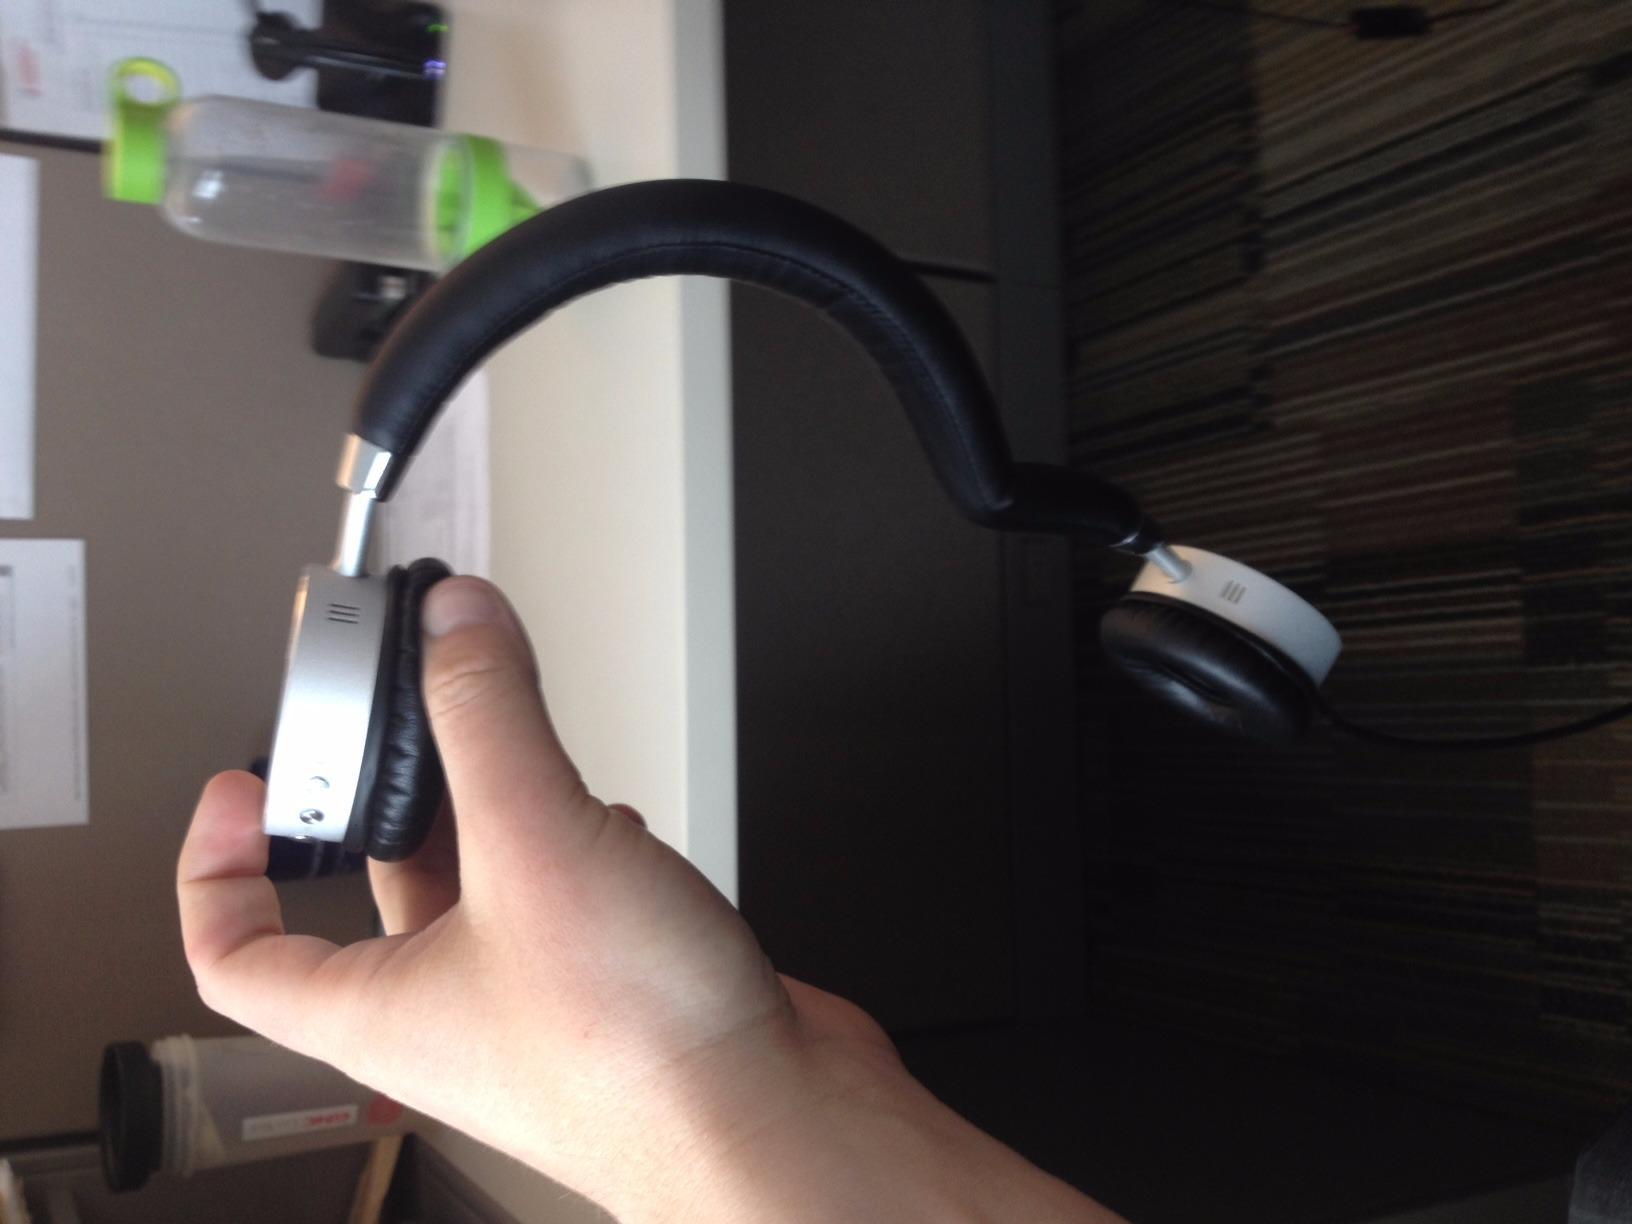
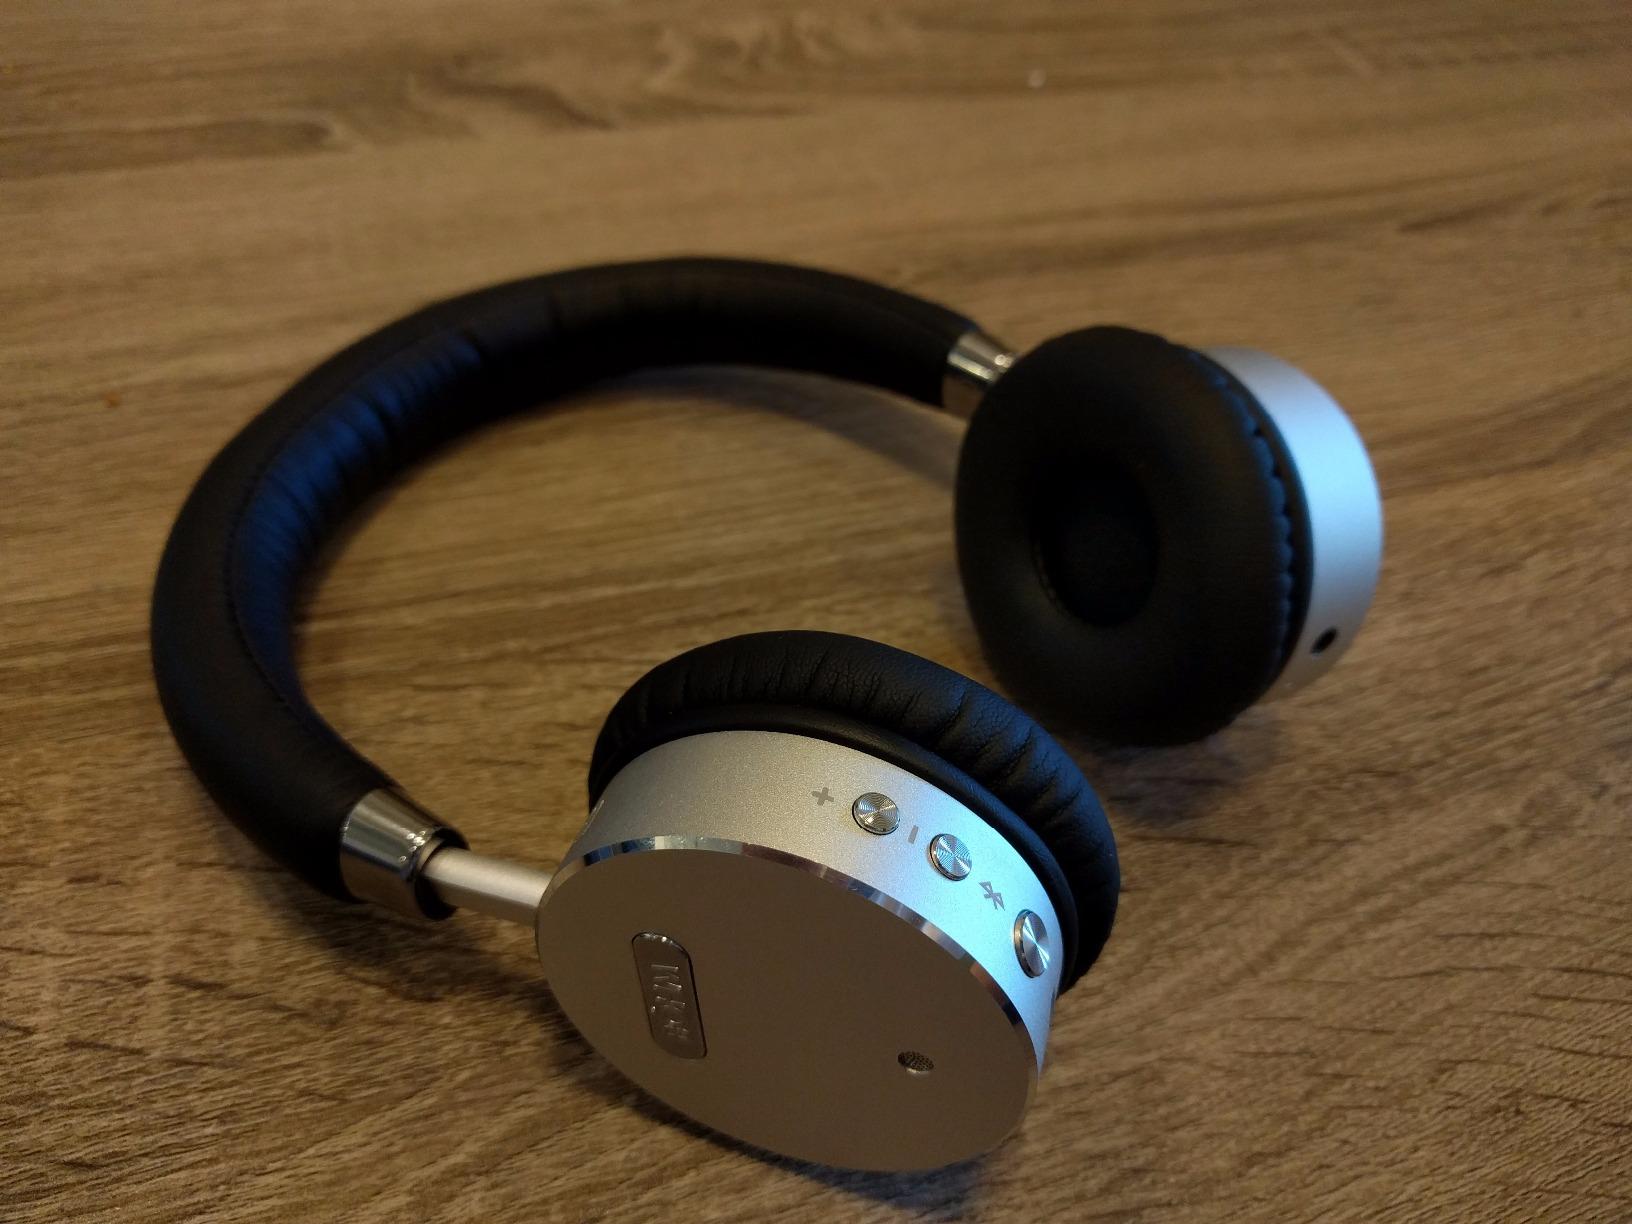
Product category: headphones
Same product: yes